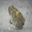
Label: frog